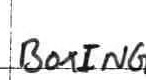
Label: boxing